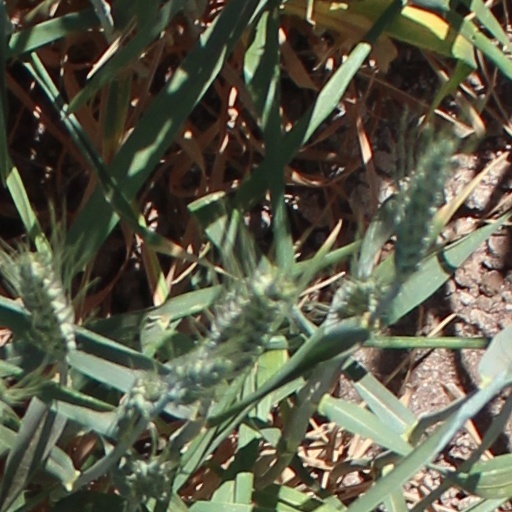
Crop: wheat